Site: brandenburg
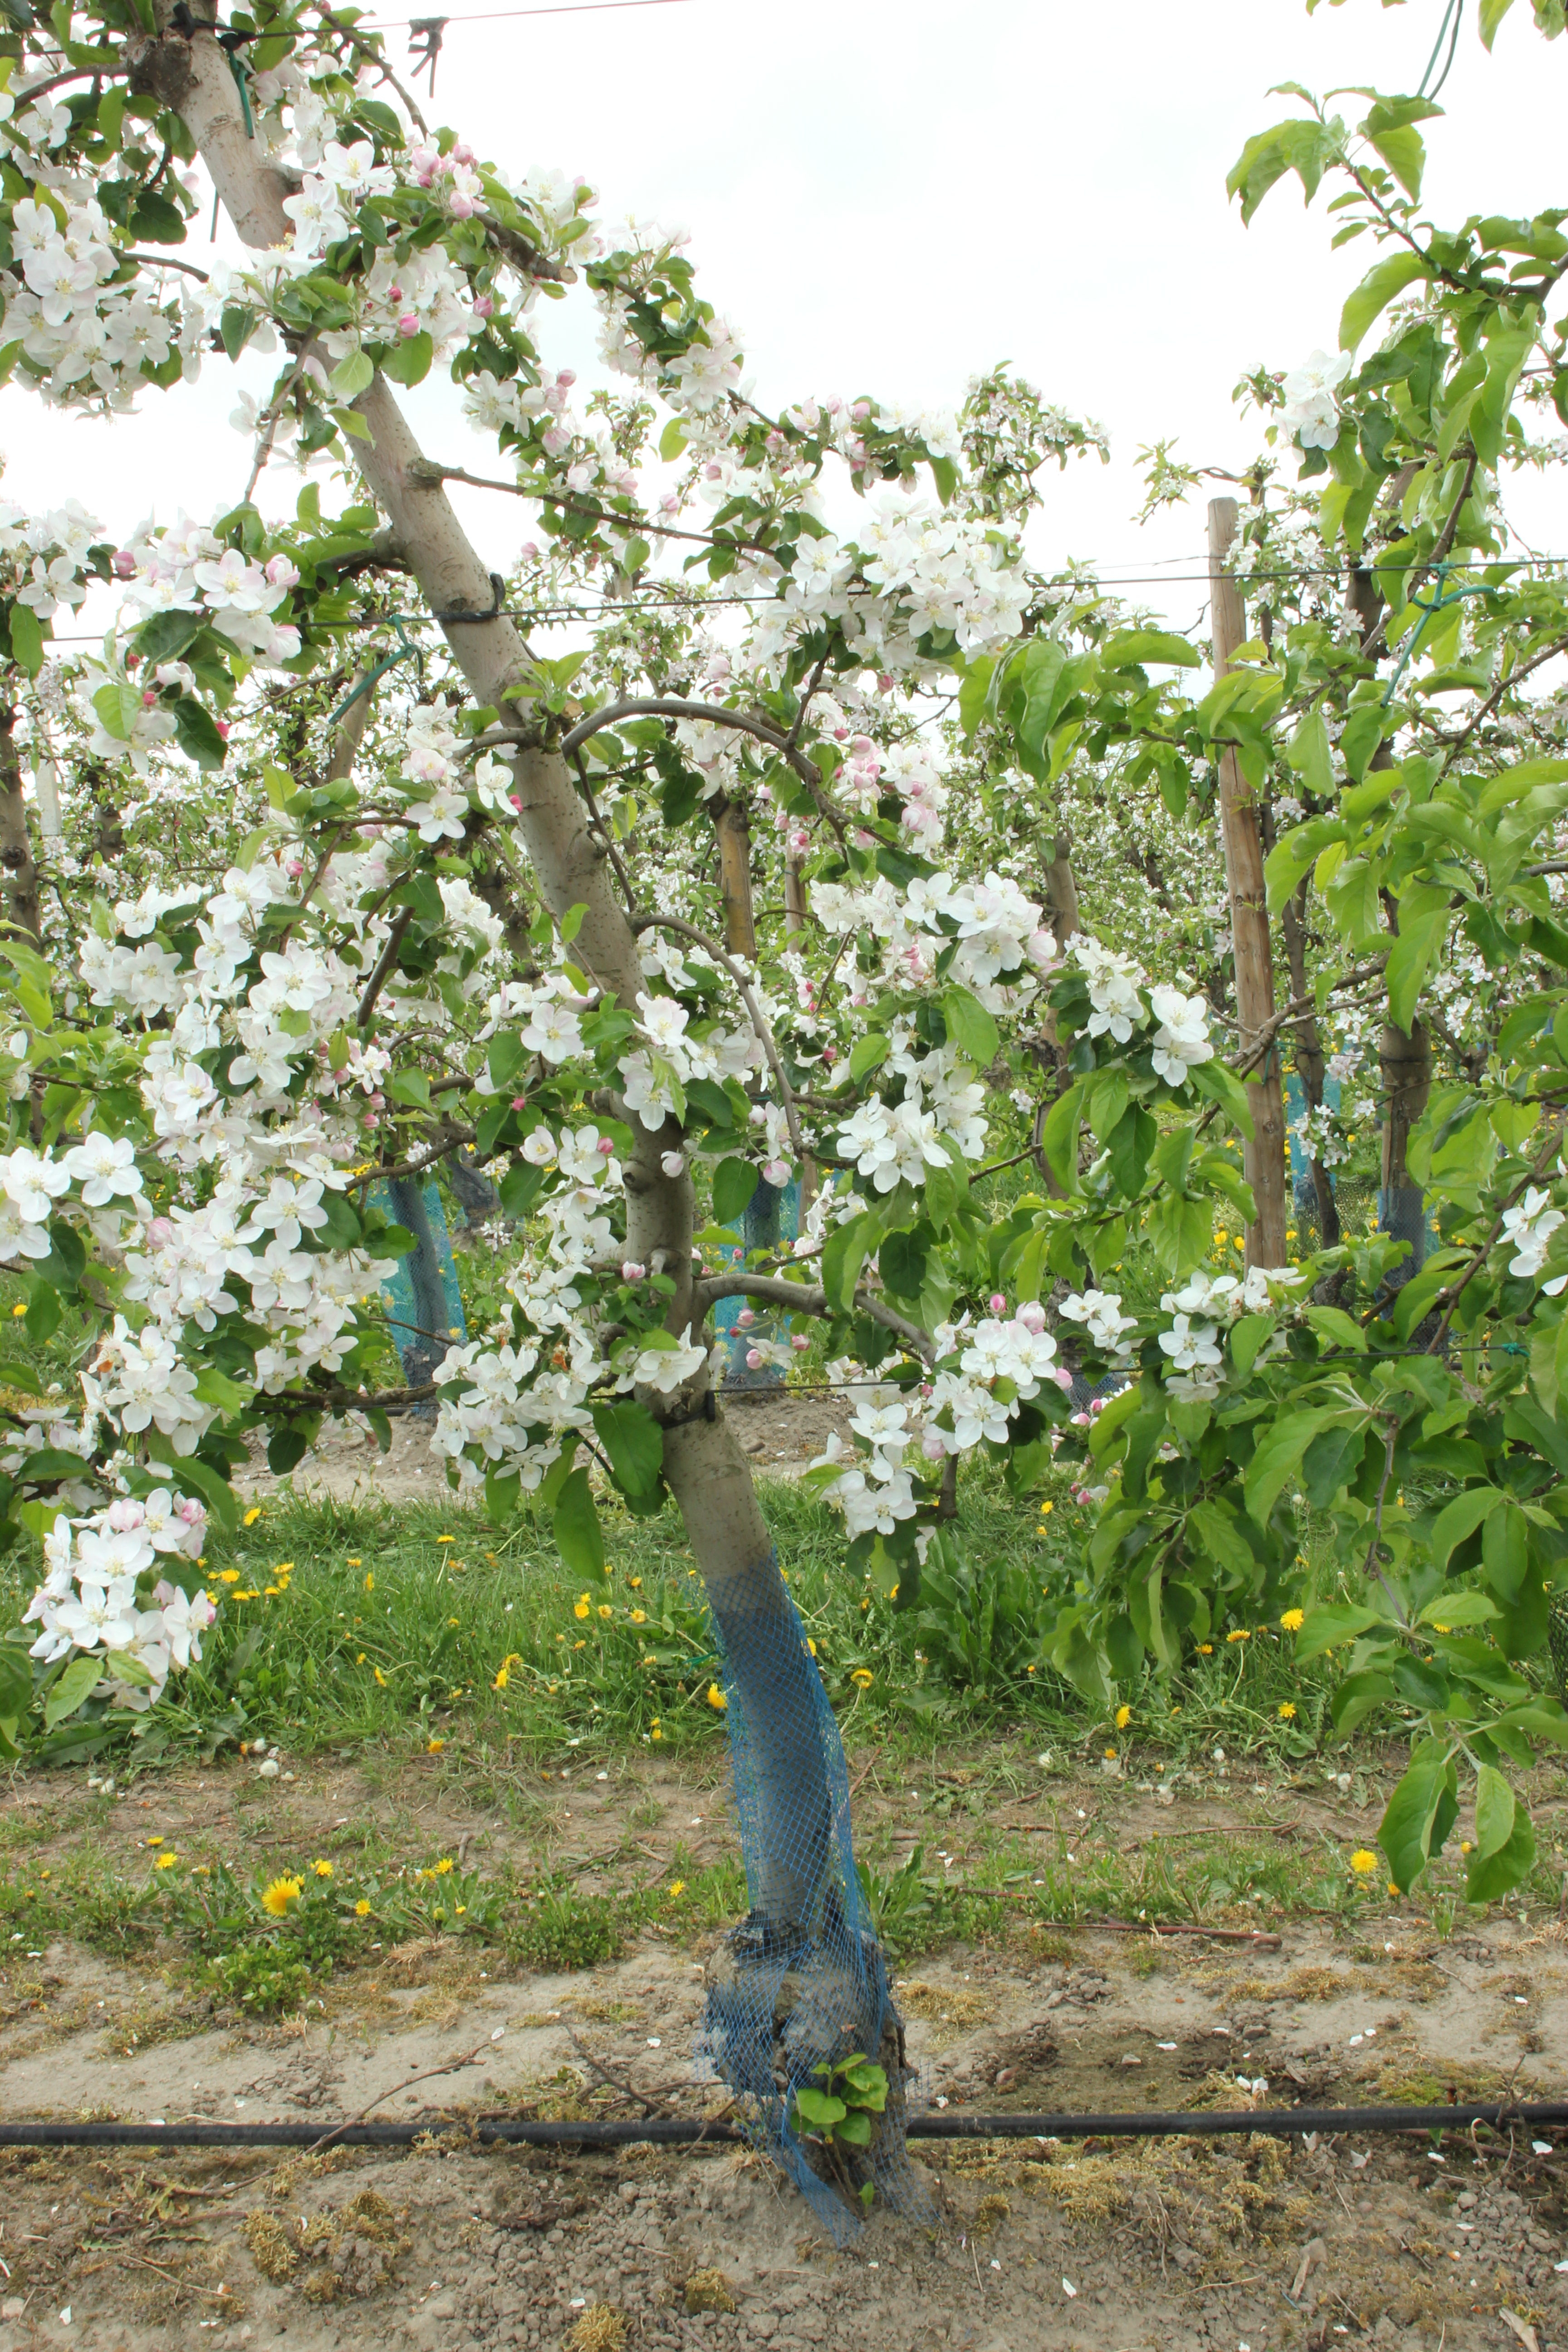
Growth stage (BBCH 65): Flowering